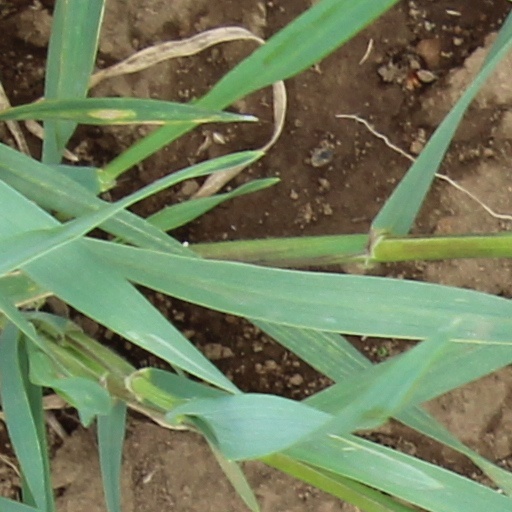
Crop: wheat